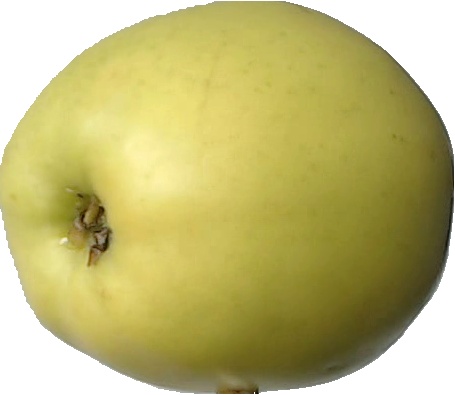
Label: apple_golden_2